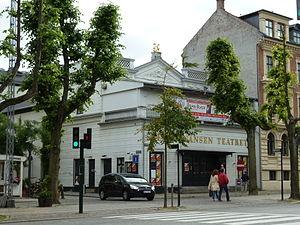
Le Betty Nansen Teatret est un théâtre situé à Copenhague. Il tire son nom actuel de l'actrice Betty Nansen, qui le dirigea entre 1917 et 1943.